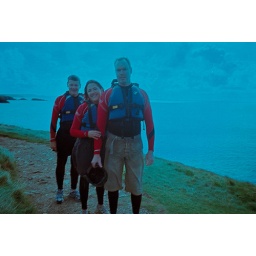
The blue in these pix is due to water leaking into the waterproof camera.